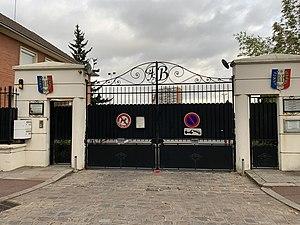
Cimetière de Fontenay-sous-Bois.
Le cimetière de Fontenay-sous-Bois est un des deux cimetières situés sur le territoire communal de Val-de-Marne, avec le cimetière nouveau de Vincennes.